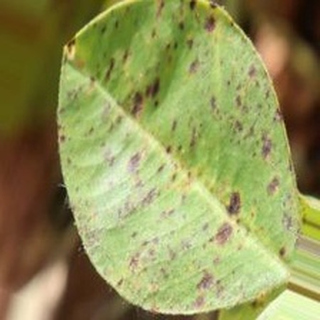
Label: groundnut_late_leaf_spot